Bassoon

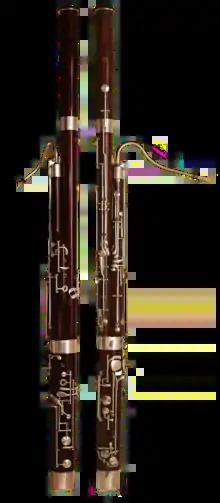
Two views of a Fox model 220 bassoon

Except for a brief 1940s wartime conversion to ball bearing manufacture, the Heckel concern has produced instruments continuously to the present day. Heckel bassoons are considered by many to be the best, although a range of Heckel-style instruments is available from several other manufacturers, all with slightly different playing characteristics.